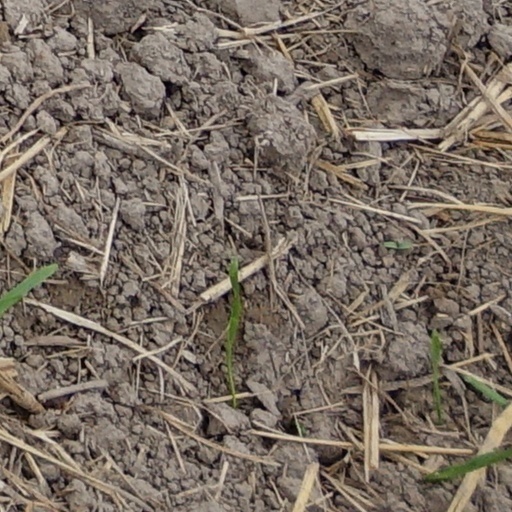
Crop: wheat